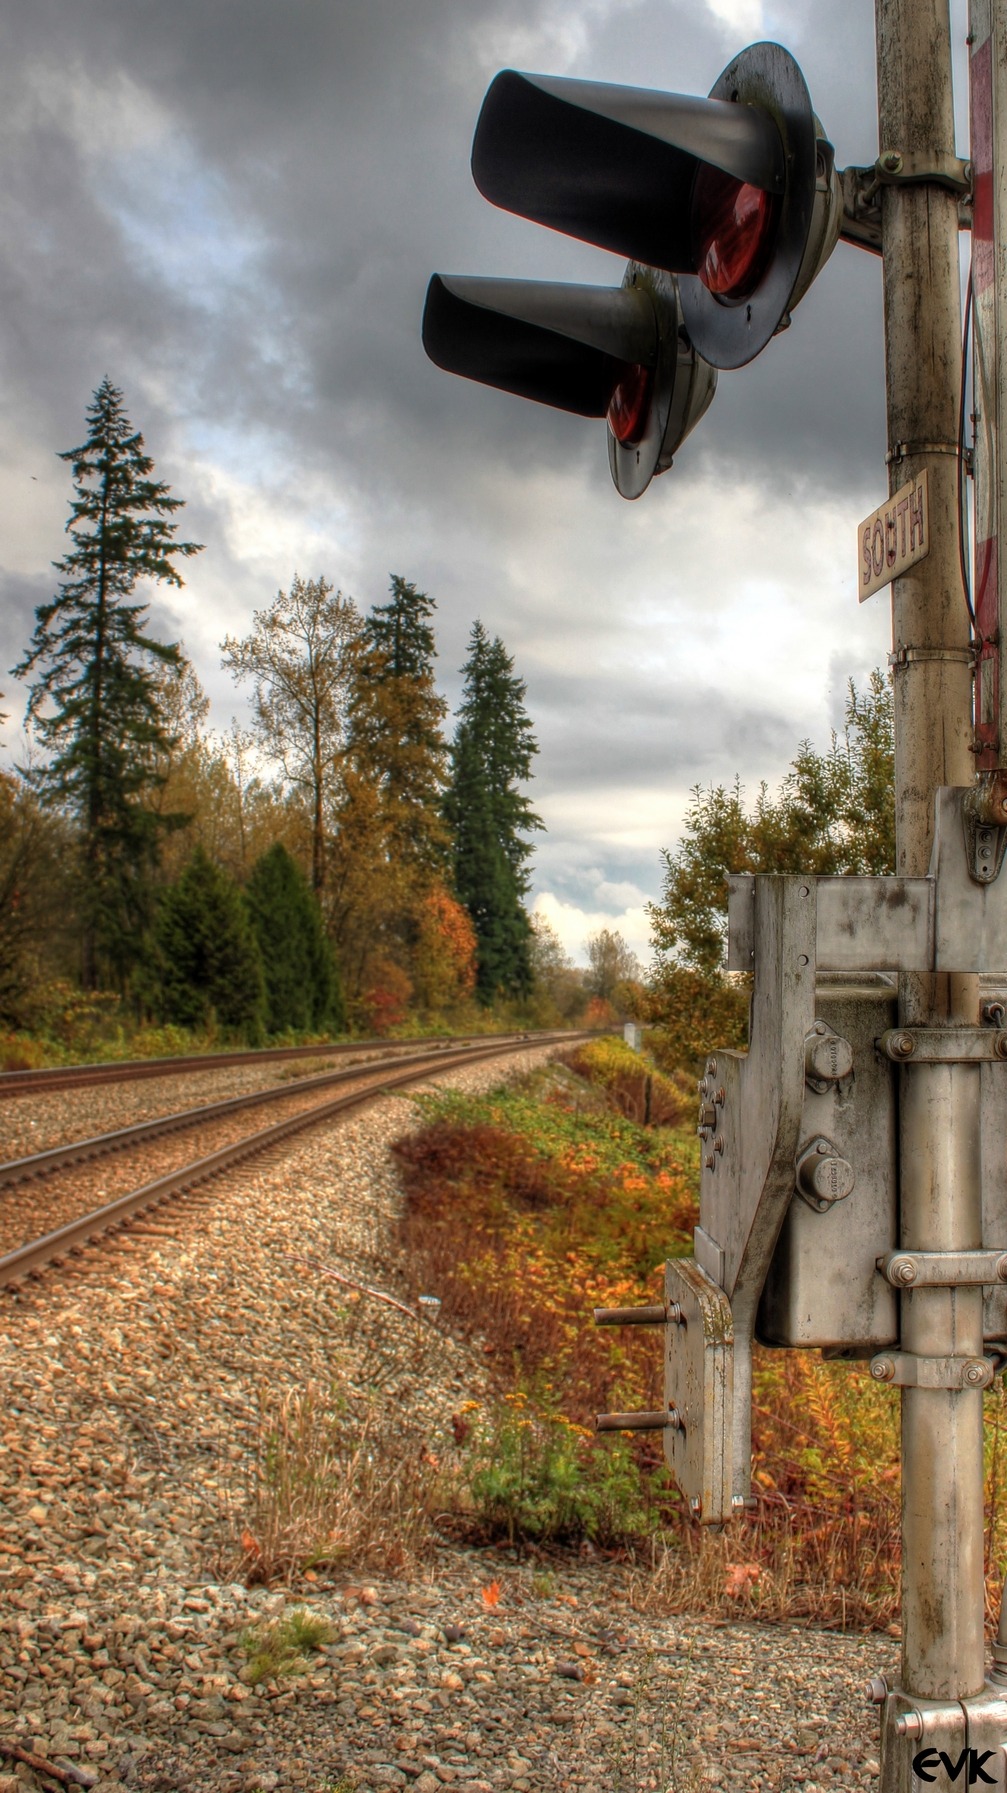
landscape, train, transport, signal, lighting, trees, tracks, lights